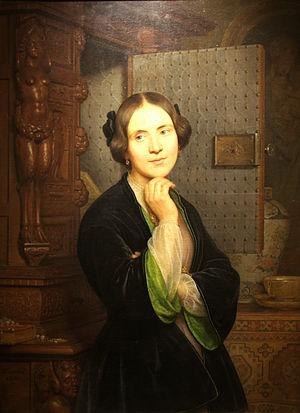
Anthelme Claude Honoré Trimolet est un peintre français né à Lyon le 18 mai 1798 et mort à Lyon 2ᵉ le 17 décembre 1866.
Edma Trimolet est une artiste peintre française, née Louise Agathe Edme Saunier le 12 octobre 1802 à Lyon et morte le 2 septembre 1878 à Saint-Martin-sous-Montaigu.